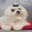
Label: dog